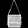
Label: Bag